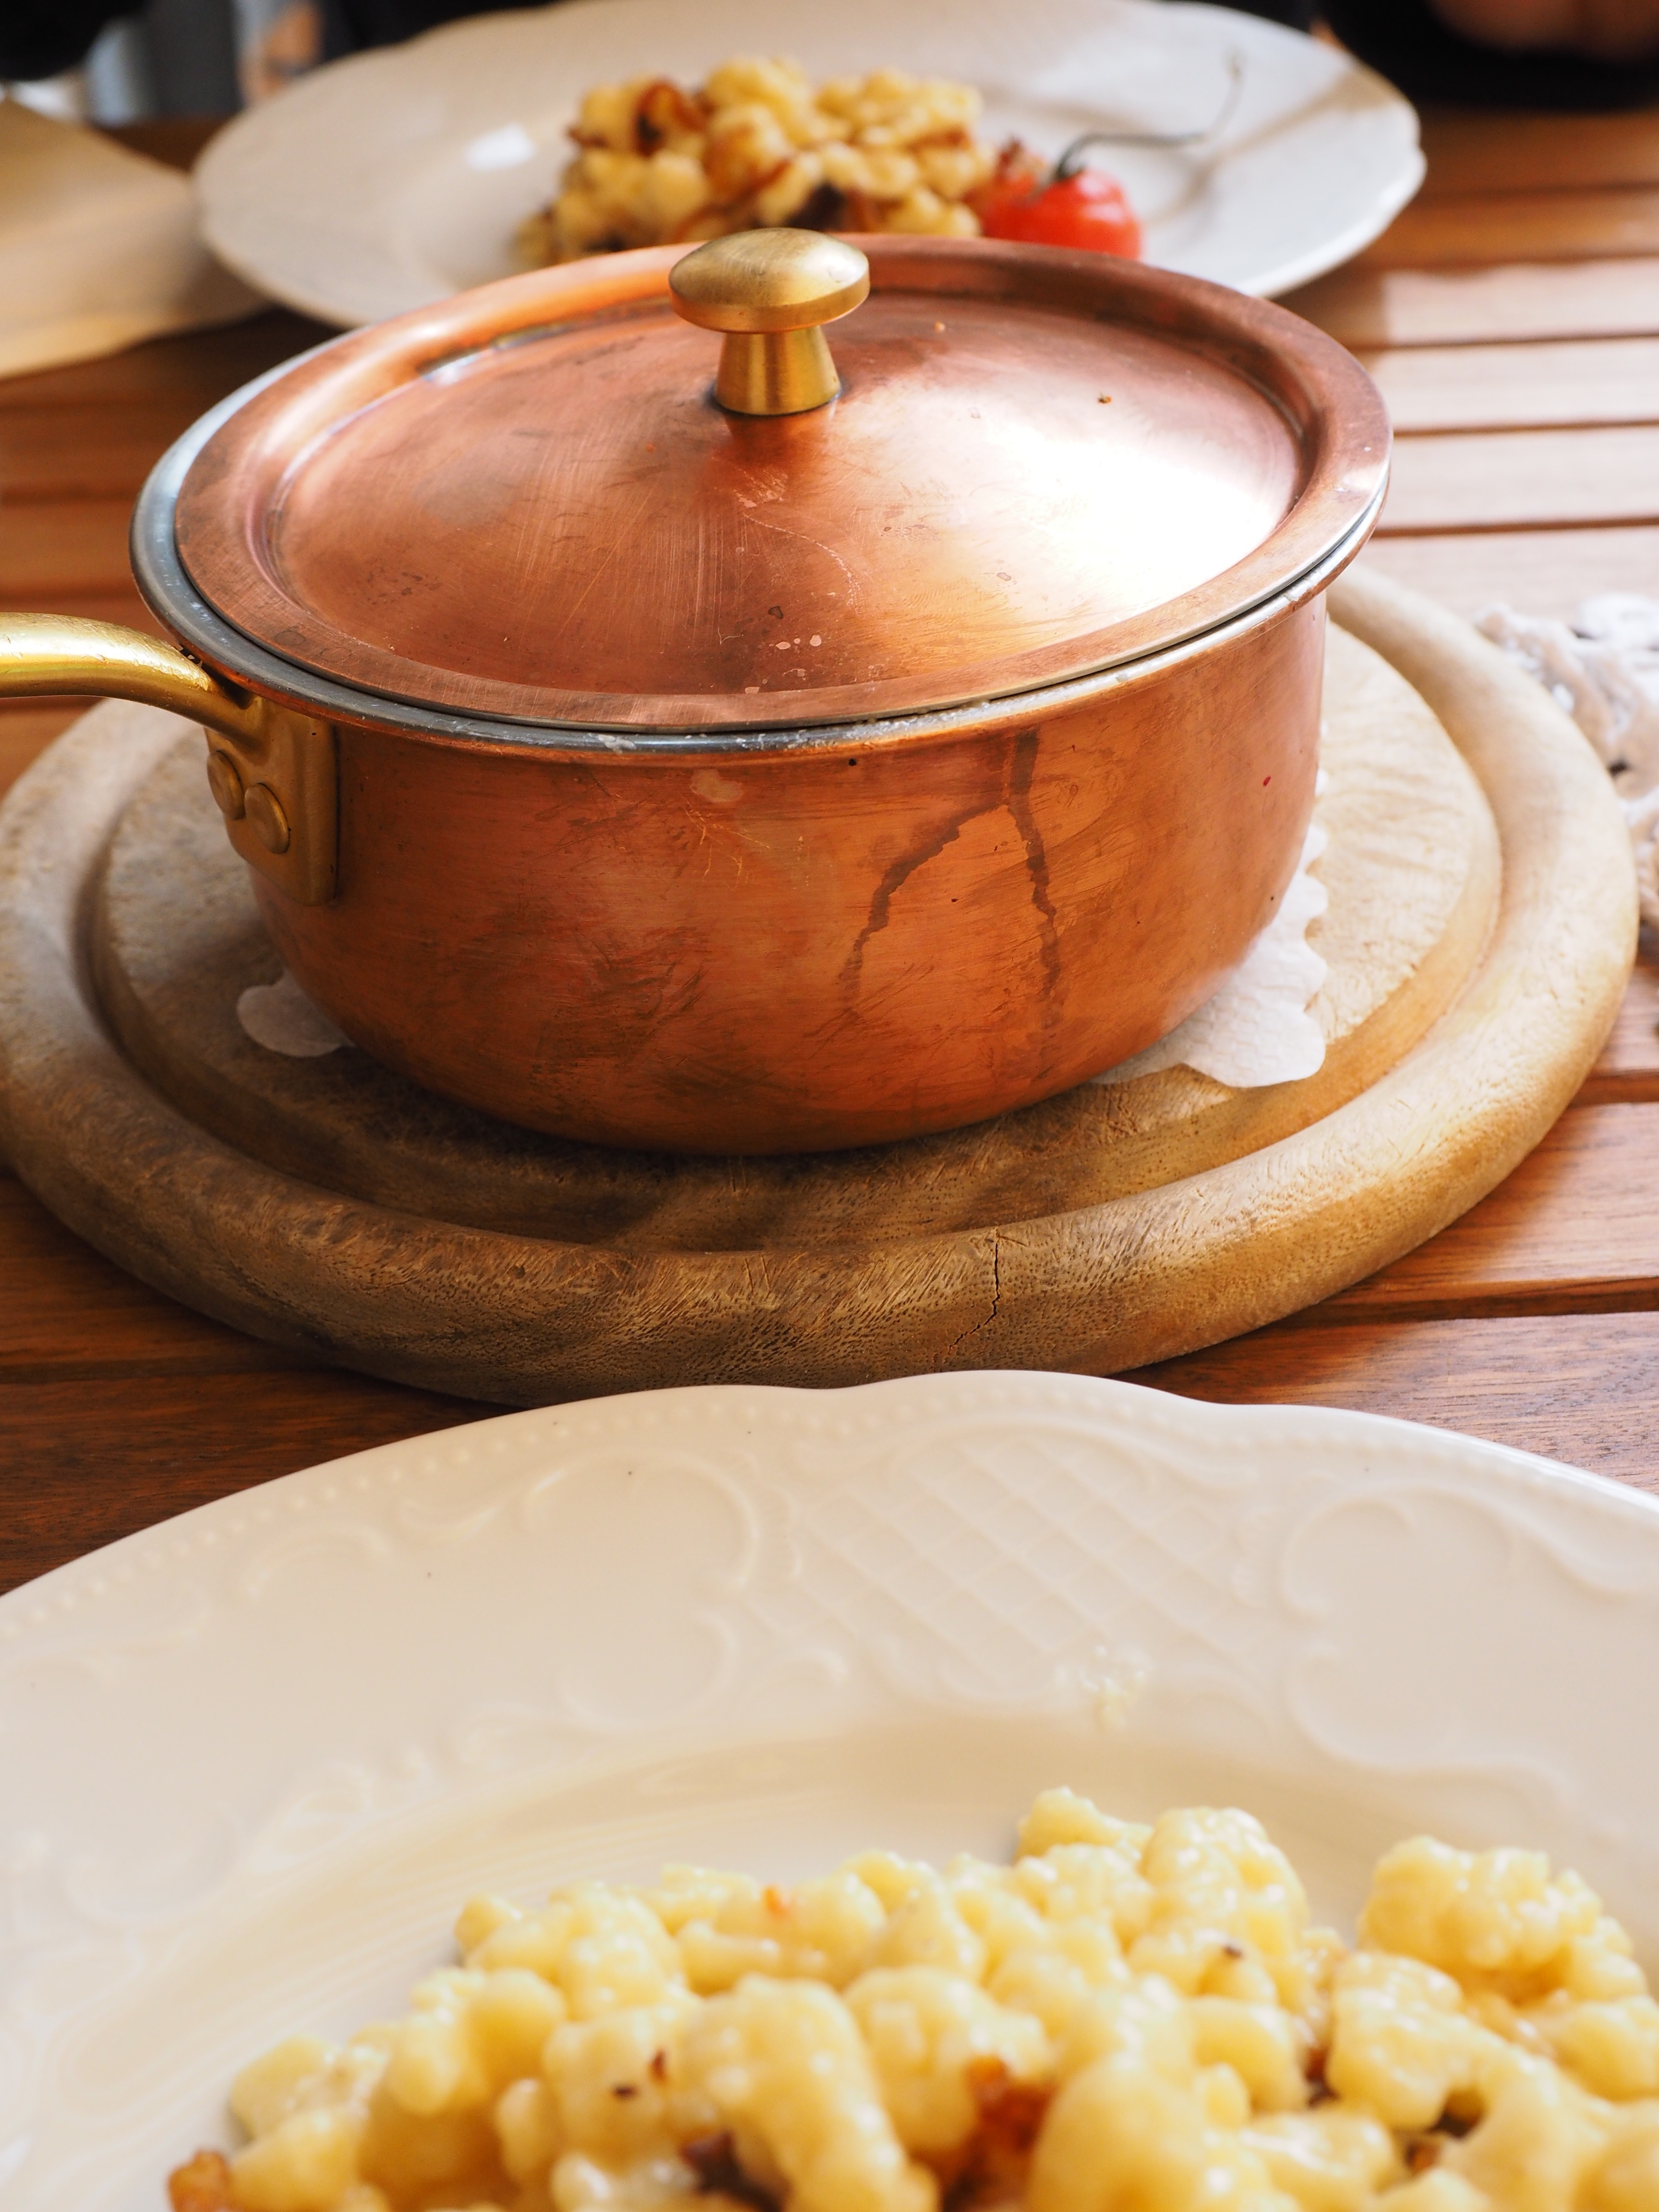
pot, dish, meal, food, produce, vegetable, breakfast, eat, cuisine, delicious, cheese, main course, hearty, tasty, court, substantial, brass pot, sp tzle, cheese noodles, k ssp tzle, ch schn pfli, k skn pfle, k sspatz, k sspatzn, allg uerisch